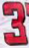
Number: 3